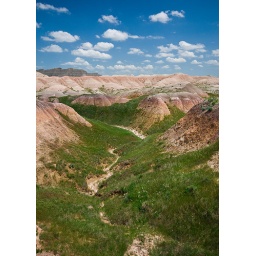
A shot of the famous yellow colored rock formations in the Dillon Pass area of the Badlands